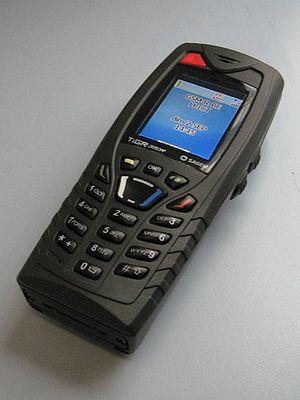
Le GSM-R est un standard de communication sans fil basé sur le GSM, et développé spécifiquement pour les applications et les communications ferroviaires.